Marc Scarpa

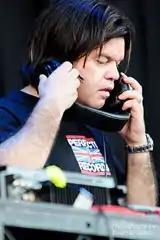
Paul Oakenfold

The first in the series and the first live broadcast on MySpace took place on November 18, 2006, at Club Space in Miami, Florida. Additional artists included Jonathan Peters, Sandra Collins and world-renowned visual artist Vello Virkhaus, immersive media artist V. Owen Bush and live visual performance artist Benton C Bainbridge. Members of the MySpace community were invited to submit videos during the six-hour experience which were then re-mixed on site by the visual artists, displayed live in the venue and incorporated the modified videos back into the broadcast to the online participants.